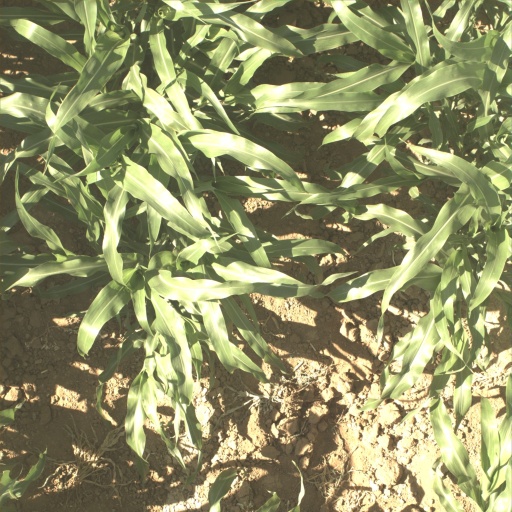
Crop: sorghum